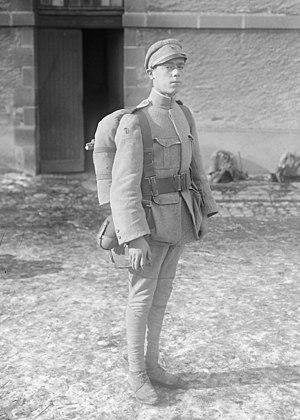
Débarquement des Portugais à Brest [1er contingent d'artillerie de la 1re division d'artillerie, un soldat posant.
En dépit de sa très ancienne alliance avec le Royaume-Uni, le Portugal ne fit pas partie du système des alliances qui devinrent ennemies durant le conflit et a donc gardé sa neutralité pendant les premières années de la guerre. Le Portugal a souffert des Unterseeboot allemands, qui visaient à bloquer le Royaume-Uni, à l'époque le plus important marché pour les produits portugais. Des affrontements ont également eu lieu avec les troupes allemandes dans le Sud de la colonie portugaise de l'Angola.